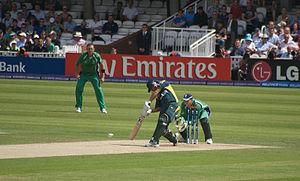
David Trent Johnston, dit Trent Johnston, est un joueur et entraîneur de cricket australo-irlandais, international avec l'Irlande, né le 29 avril 1974 à Wollongong en Nouvelle-Galles du Sud. Dès 1995, il joue pour divers clubs en Irlande pendant l'hiver austral. Joueur polyvalent, il débute en 1999 avec l'équipe de Nouvelle-Galles du Sud dans le Sheffield Shield mais ne dispute que quelques matchs en trois saisons. Ayant rencontré en Irlande celle qui devient son épouse, Johnston s'installe dans le pays de sa femme et obtient un passeport irlandais. Il débute avec l'équipe d'Irlande en 2004 puis devient capitaine de la sélection l'année suivante. Il est à la tête de l'équipe lorsqu'elle participe pour la première fois de son histoire à la Coupe du monde, en 2007. Il démissionne du poste en 2008 mais participe à la Coupe du monde 2011. Il participe également aux quatre victoires irlandaises dans la Coupe intercontinentale en 2005, 2007, 2008 et 2013. Il prend sa retraite de joueur fin 2013, à l'issue de cette dernière compétition, et devient entraîneur : d'abord de la sélection féminine irlandaise, puis entraîneur-adjoint de la Nouvelle-Galles du Sud.